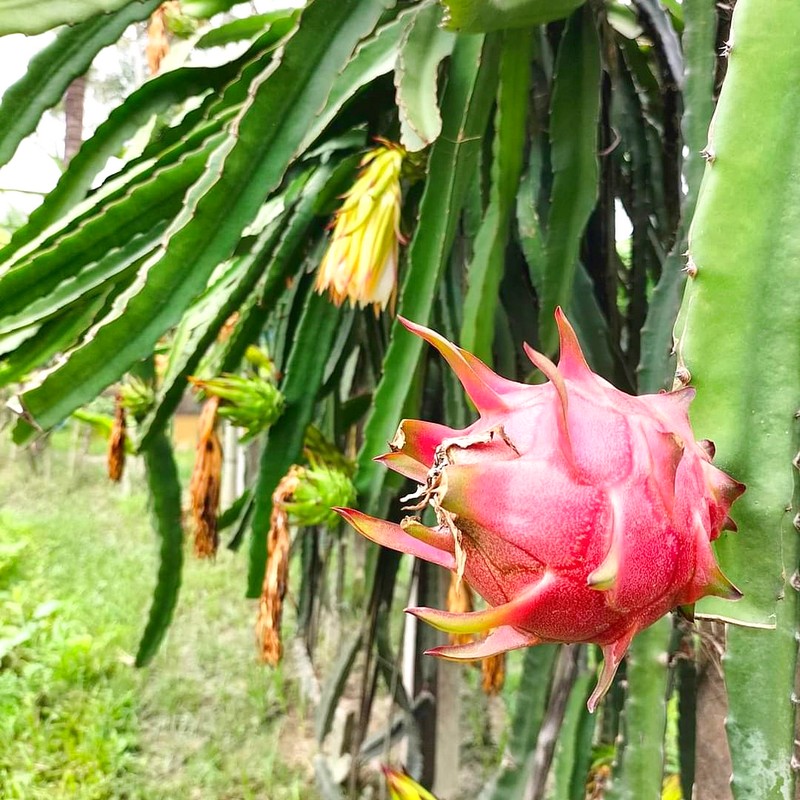
Label: Mature Dragon Fruit